Joseph Schillinger

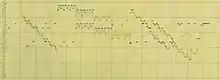
Chart by Joseph Schillinger graphing Johann Sebastian Bach's Invention no. 8 in F Major, BWV 779

Schillinger applied his mathematical principles to various fields, as he believed that the same underlying mathematics governed all forms of art. His 658-page work "The Mathematical Basis of the Arts" (1943) lays out his ideas in extended detail. Schillinger also collaborated with the filmmaker Mary Ellen Bute, and published a new method of dance notation.